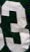
Number: 3